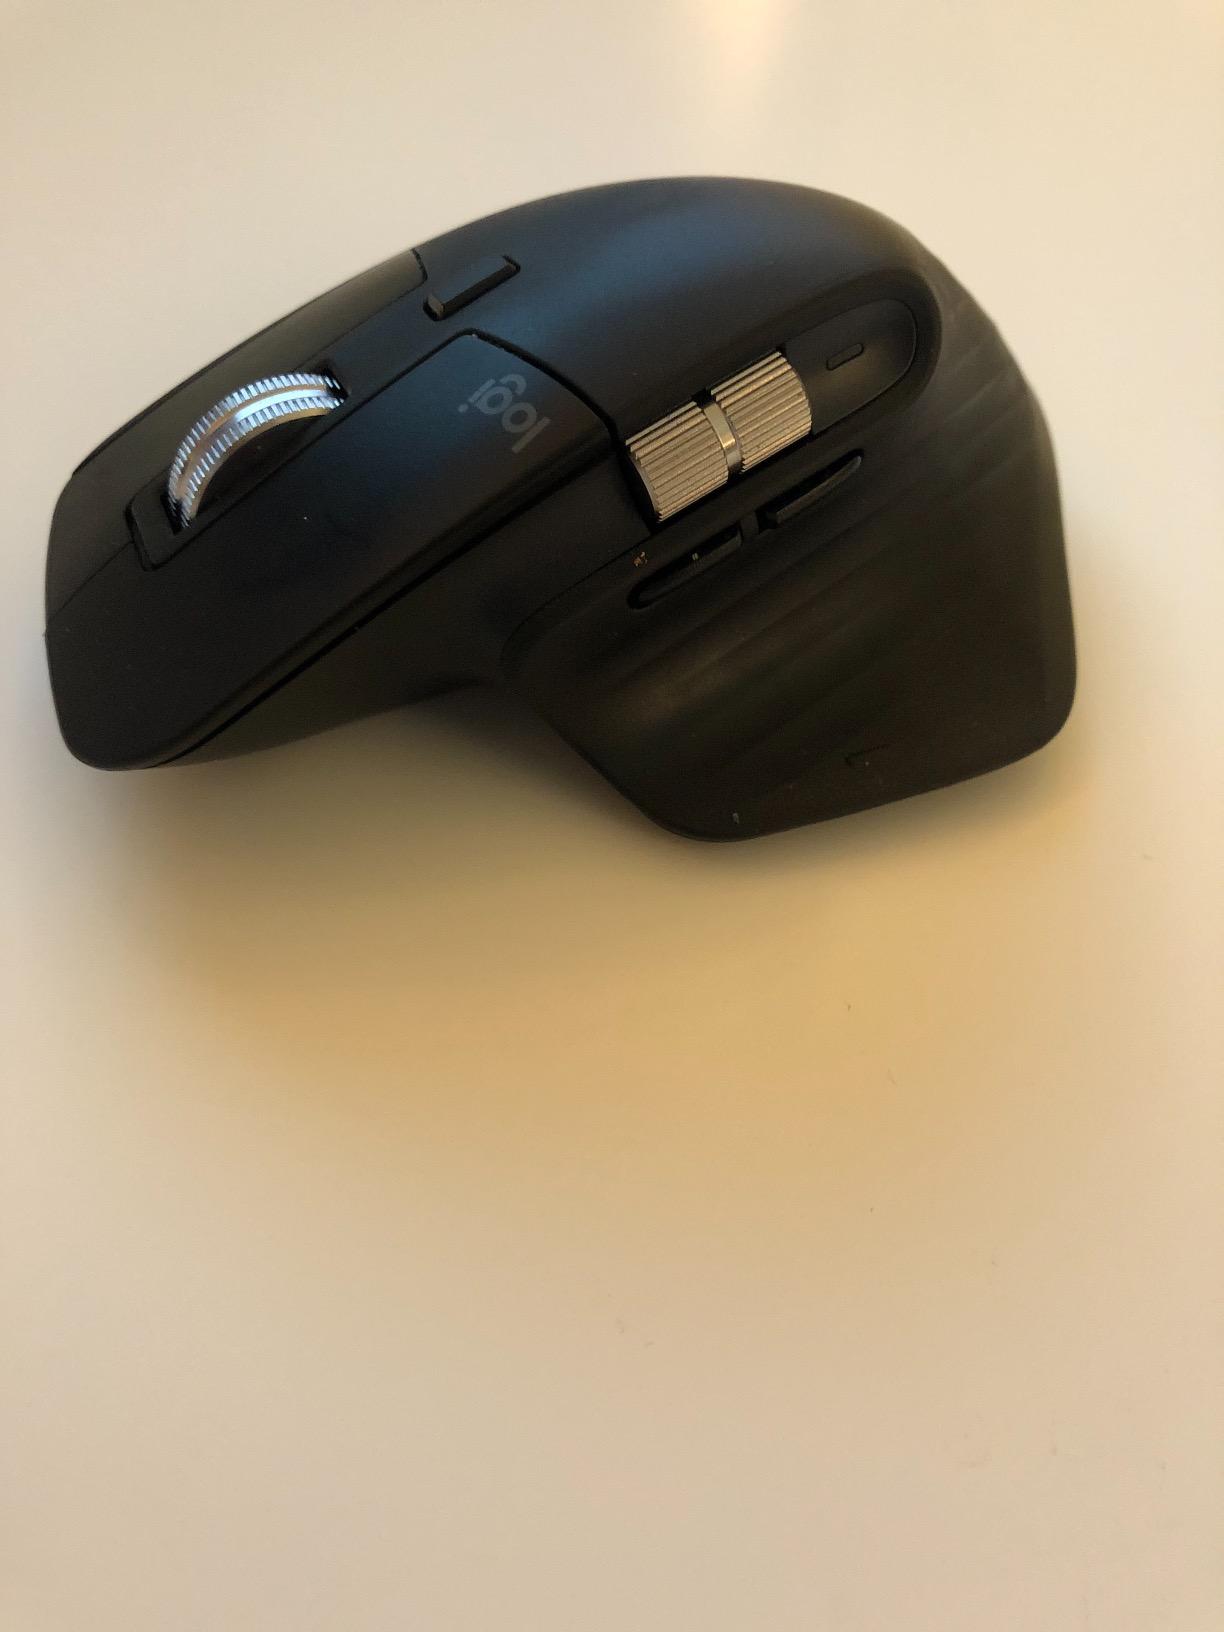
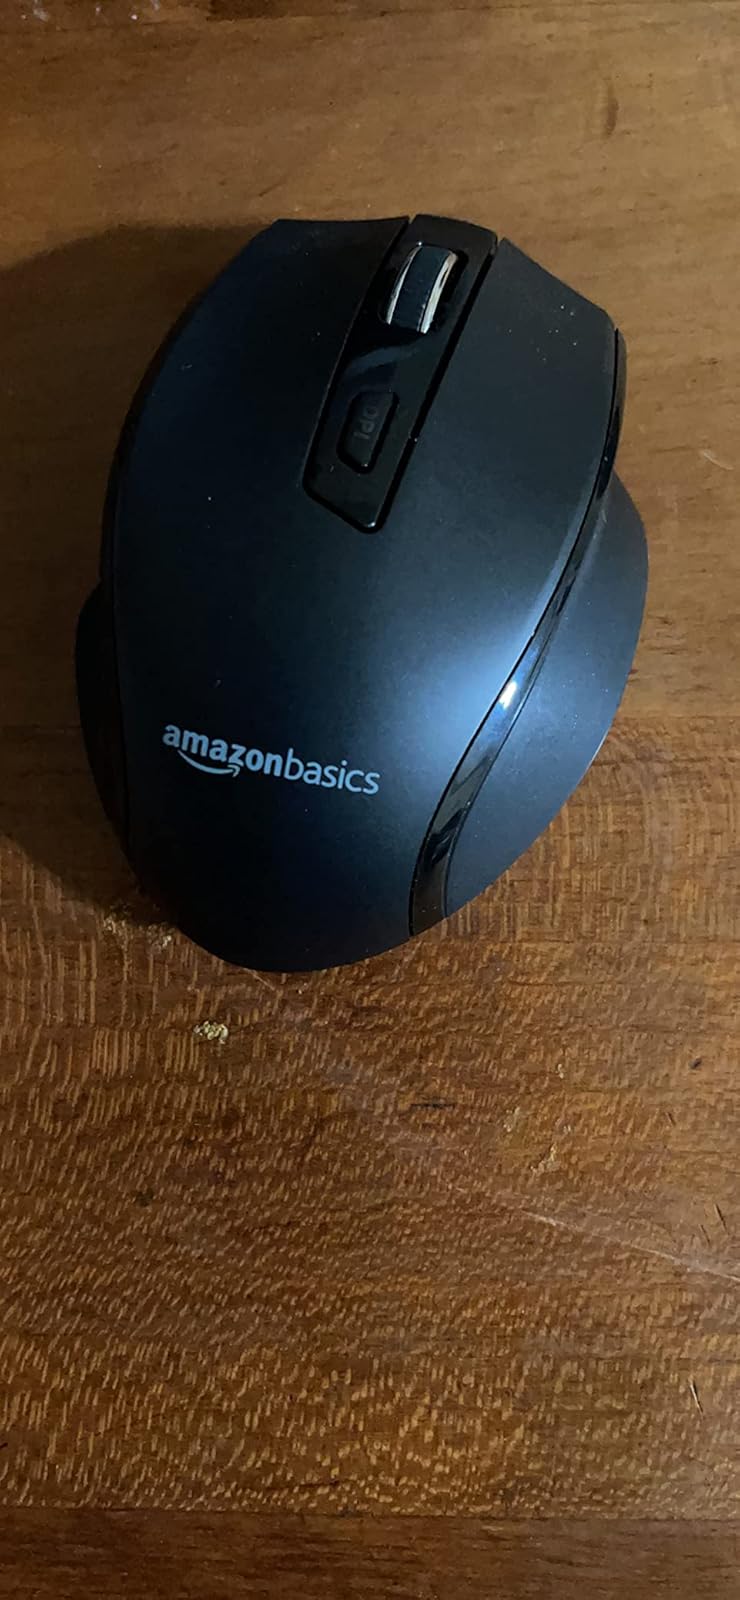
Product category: mouse
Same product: no